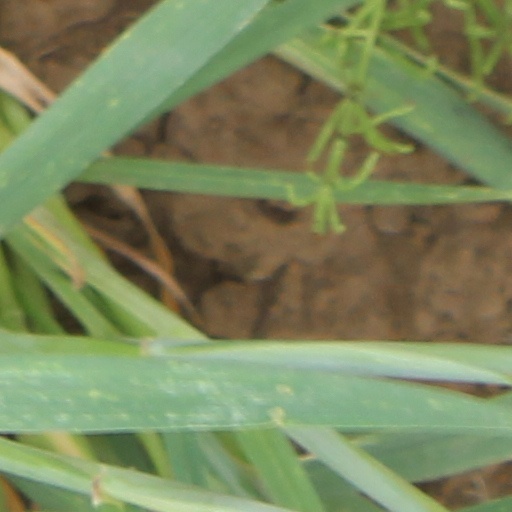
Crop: wheat